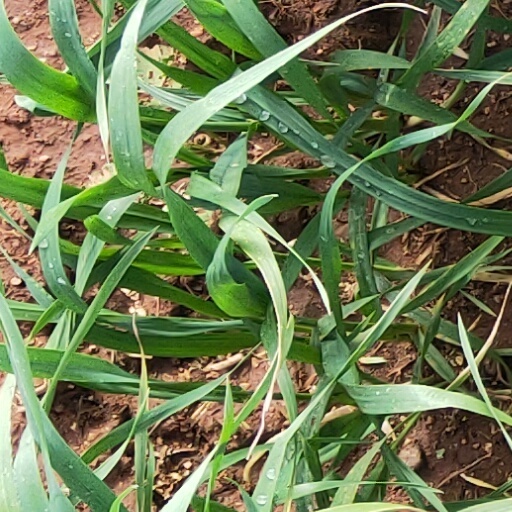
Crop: wheat